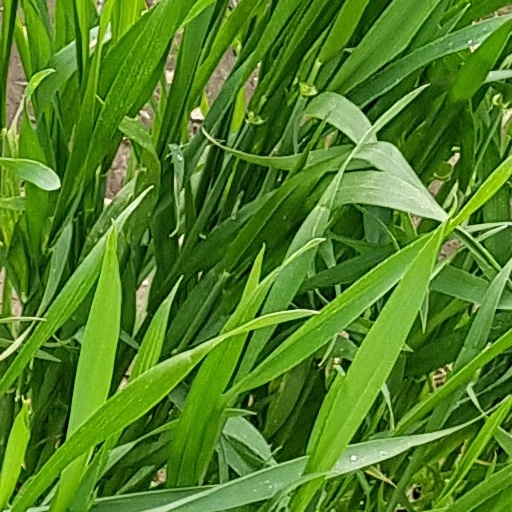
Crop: wheat